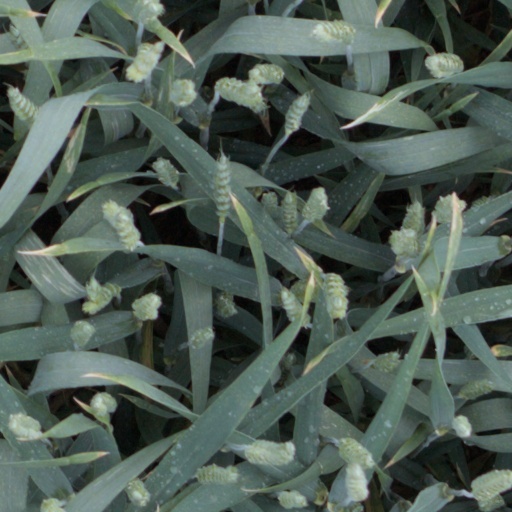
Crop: wheat